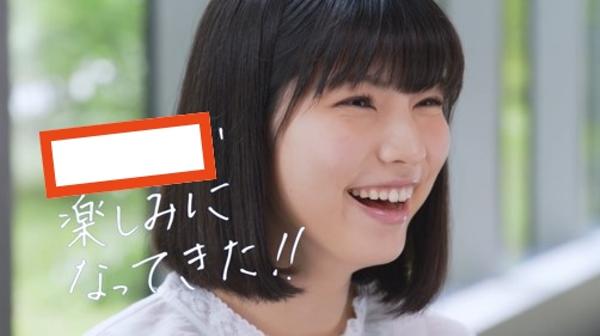
回答: 逆にオリンピック